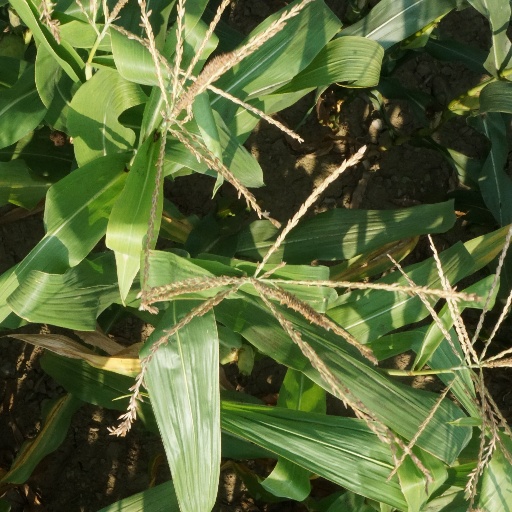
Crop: maize; corn